Hour of the Wolf

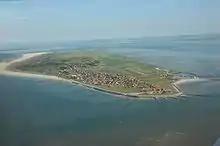
Baltrum is one of the Frisian Islands.

One night, Alma again stays awake with Johan. He tells her of the "" ("Hour of the Wolf"), during which, he says, most births and deaths occur. He also recounts his childhood trauma of being locked into a closet where, as his parents said, a small person lived. He then recalls a confrontation with a small boy while out fishing on the island, which culminated with him killing the boy. Alma is shocked by Johan's confessions.